Der Graf von Luxemburg

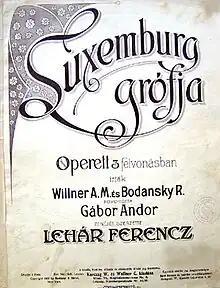
Vocal score for the Hungarian version

In 1909, Deutsche Grammophon released excerpts from "Der Graf von Luxemburg" on nine 78 rpm records, recorded by the original cast and conducted by Lehár himself. Since that time, there have been many recordings of the operetta (or its highlights) in its original German, as well as recordings of Russian, Spanish, Hungarian, English, and French versions. The English recording, conducted by Barry Wordsworth and released on the That's Entertainment label, was from the 1983 Sadler's Wells Opera production and features the original cast from those performances including Marilyn Hill Smith as Angèle and Neil Jenkins as René. Amongst the recordings of the French version are Decca's 1950s release with Gabriel Bacquier in the title role and EMI Pathé's 1960s highlights with Michel Dens as the Count.